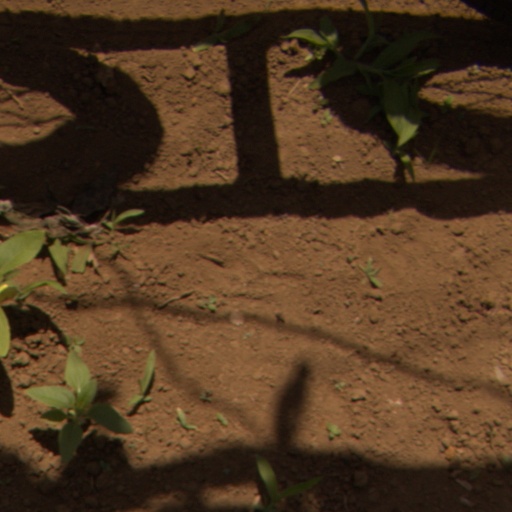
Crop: Jerusalem artichoke